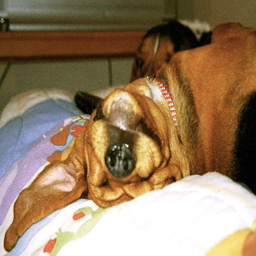
A bassett hound chills out on the master's bed.
Dog asleep upside down on a bed with a buddy
A dog with his head turned upside down while lying on a bed.
a close of of a dog laying on a bed
A dog is sleeping with his head upside down.